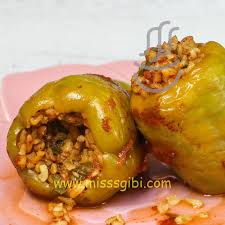
Label: stuffed_peppers